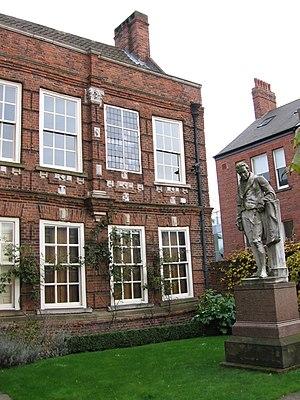
Cette liste des musées du East Riding of Yorkshire contient des musées qui sont définis dans ce contexte comme des institutions qui recueillent et soignent des objets d'intérêt culturel, artistique, scientifique ou historique. leurs collections ou expositions connexes disponibles pour la consultation publique. Sont également inclus les galeries d'art à but non lucratif et les galeries d'art universitaires. Les musées virtuels ne sont pas inclus.
William Wilberforce est un homme politique et philanthrope britannique qui fut l'un des meneurs du mouvement abolitionniste. Né à Kingston-upon-Hull dans le Yorkshire, il commença sa carrière politique en 1780 et devint député du Yorkshire de 1784 à 1812. En 1785, sa conversion à l'évangélisme modifia profondément ses habitudes de vie et il devint un réformateur convaincu jusqu'à sa mort. En 1787, il entra en contact avec Thomas Clarkson et plusieurs abolitionnistes comme Granville Sharp, Hannah More et Charles Middleton. Ils persuadèrent Wilberforce de soutenir leur cause et il devint rapidement l'un des abolitionnistes les plus influents de Grande-Bretagne. Il mena la campagne parlementaire contre le commerce des esclaves durant près de 26 ans jusqu'au passage du Slave Trade Act de 1807. Il fut proclamé citoyen français par l’Assemblée nationale législative le 26 août 1792.